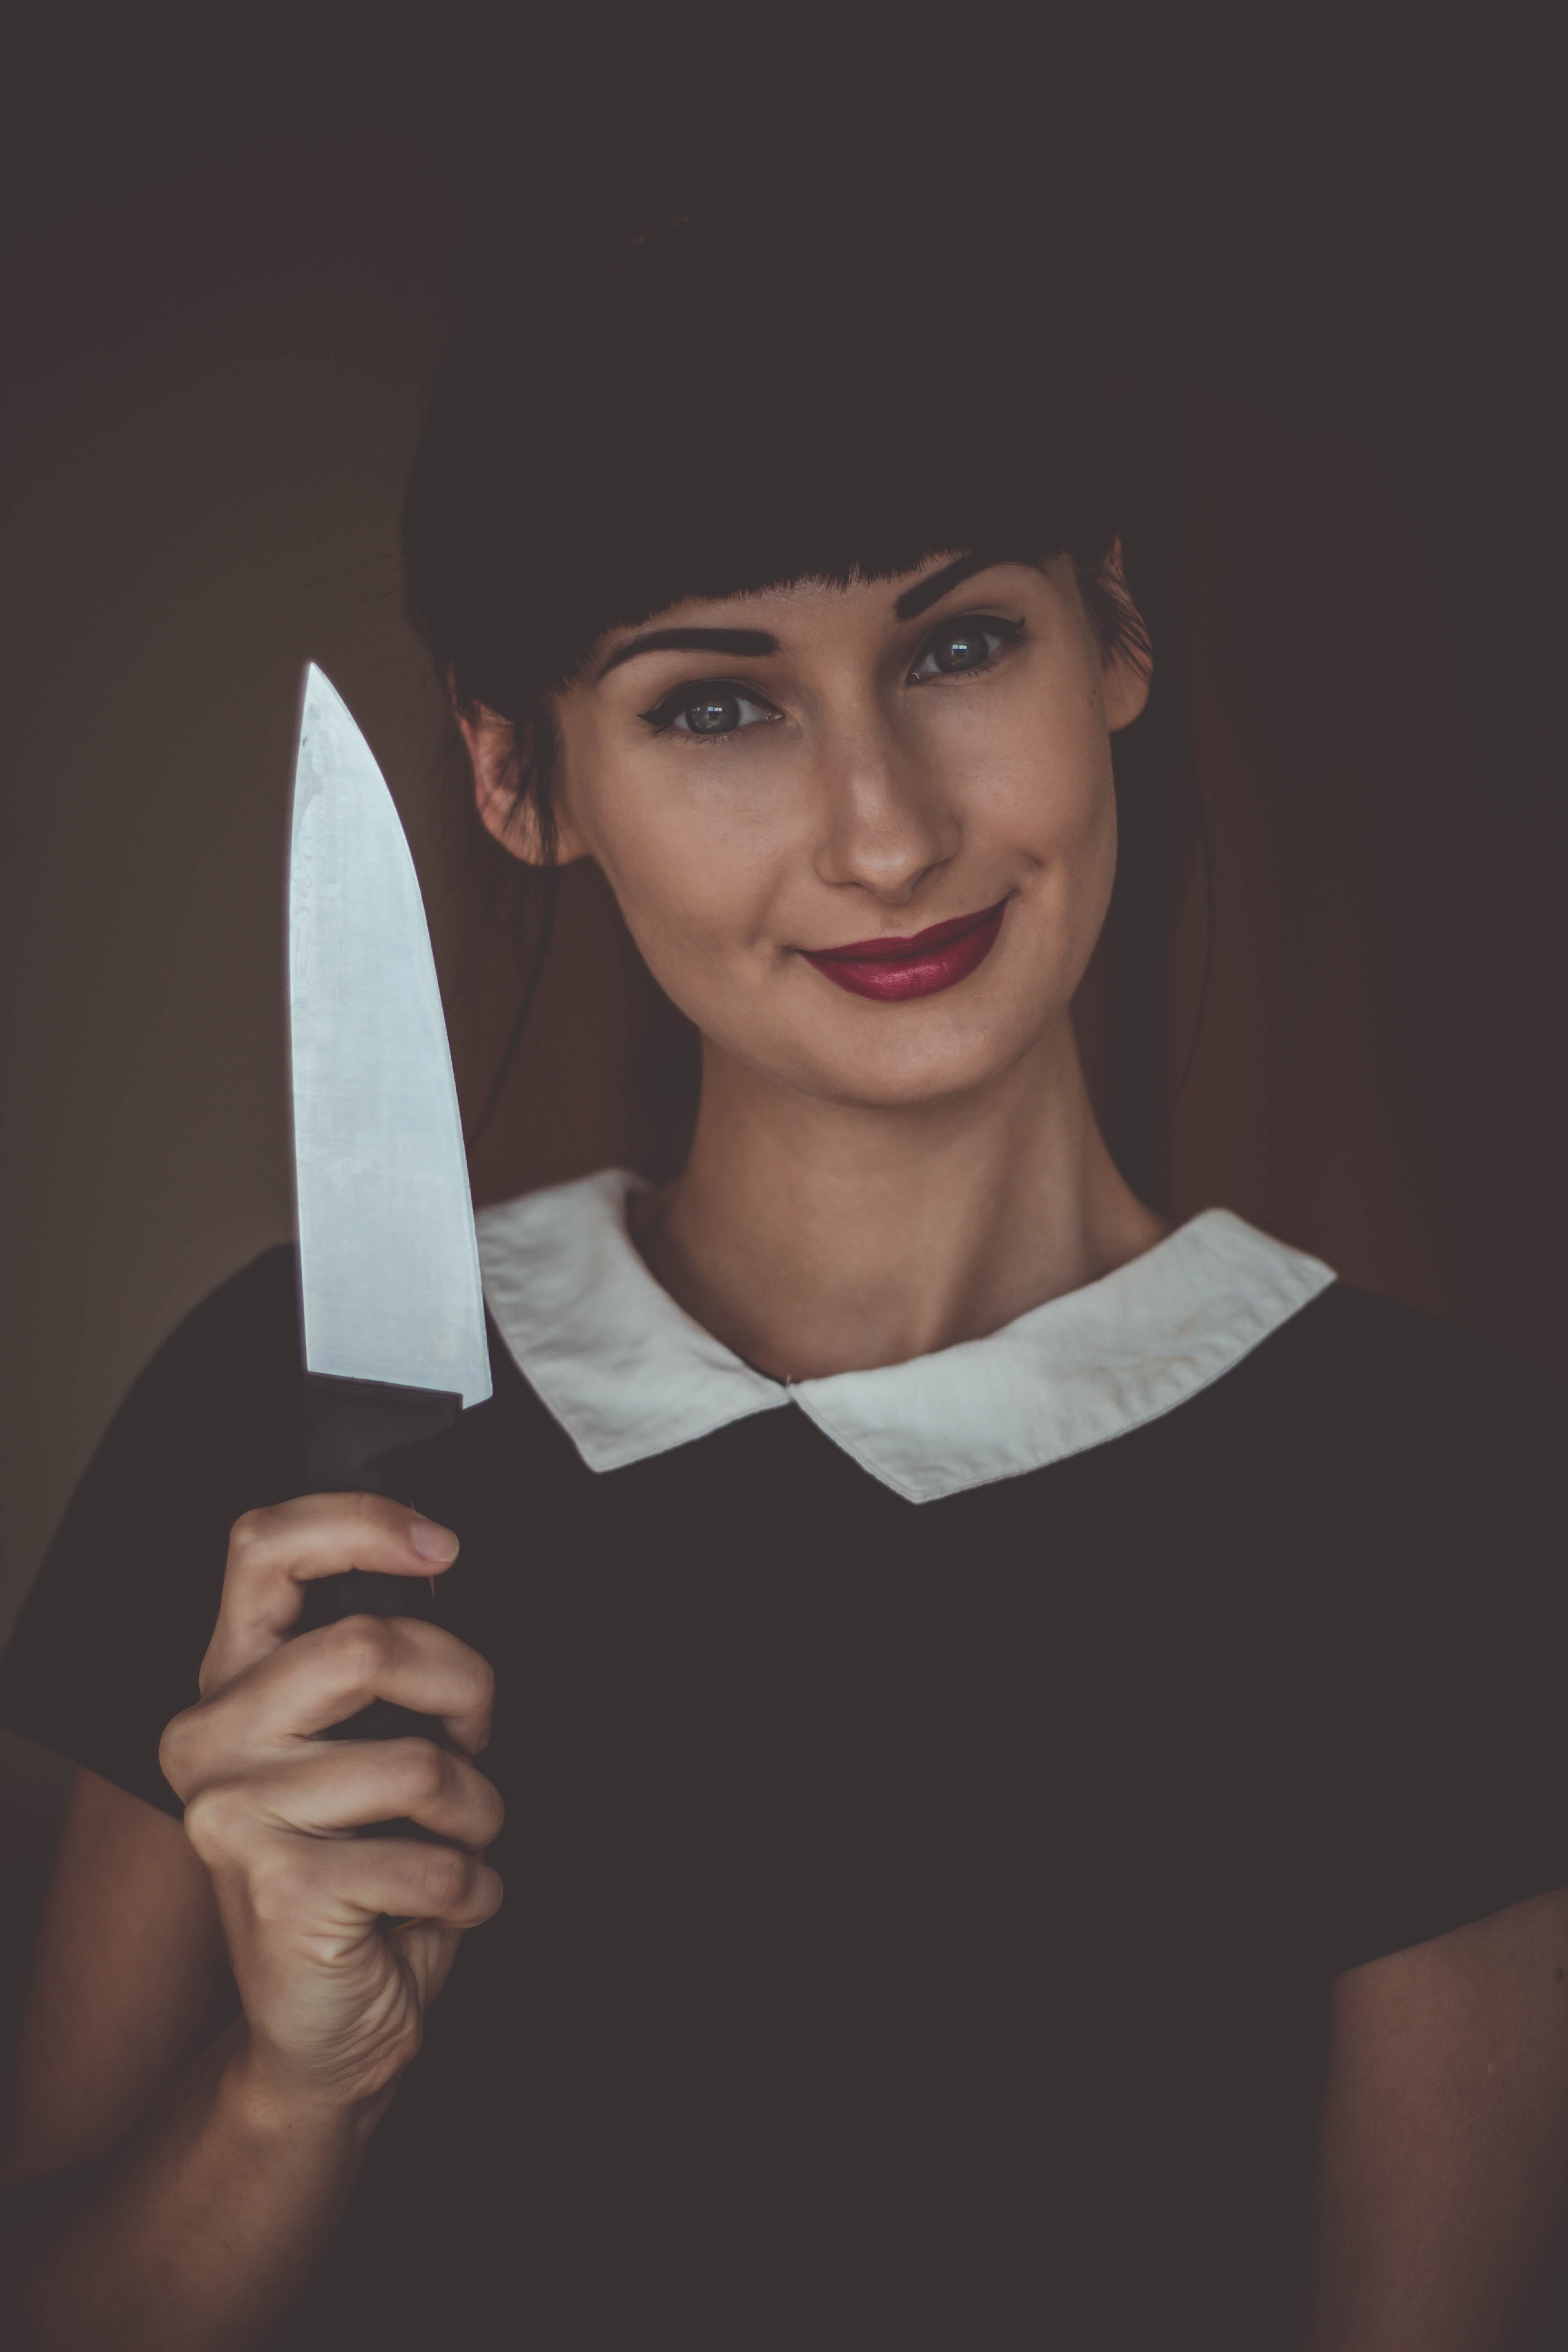
hand, person, woman, photography, portrait, model, finger, kitchen, knife, face, gentleman, glasses, head, danger, beauty, dangerous, photo shoot, portrait photography